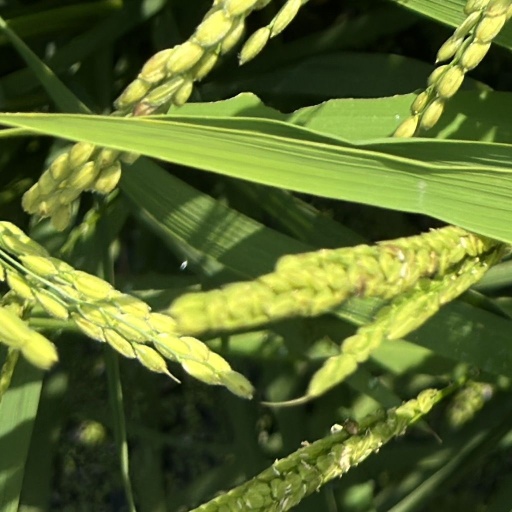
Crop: rice